Rivière aux Bluets

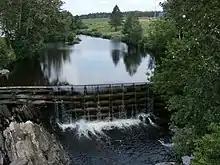
Barrage of the Bluets river in the village of Courcelles-Saint-Évariste.

From its head, the "Rivière aux Bluets" flows on towards the north-west, up to the municipal limit between Saint-Hilaire-de-Dorset and Courcelles-Saint-Évariste; on north-west, to the bridge in the village of Courcelles-Saint-Évariste near the Moulin Bernier; on towards the southwest to the confluence with the rivière aux Bluets Sud located to the south of the village.